Kaifu Temple

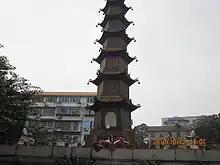
The Dagoba Pagoda.

In Yuan dynasty (1276–1368), Kaifu Temple was destroyed by Mongolian Army.